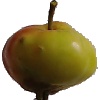
Label: Apple Red Yellow 2